Inverse distance weighting

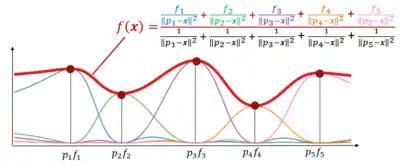
Inverse Distance Weighting as a sum of all weighting functions for each sample point. Each function has the value of one of the samples at its sample point and zero at every other sample point.

Inverse distance weighting (IDW) is a type of deterministic method for multivariate interpolation with a known homogeneously scattered set of points. The assigned values to unknown points are calculated with a weighted average of the values available at the known points. This method can also be used to create spatial weights matrices in spatial autocorrelation analyses (e.g. Moran's "I").